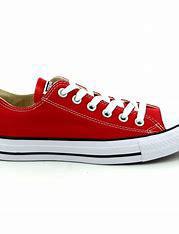
Brand: Converse
Model: All Star Ox